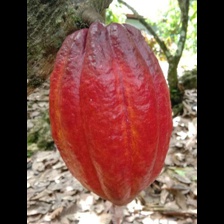
Label: sana